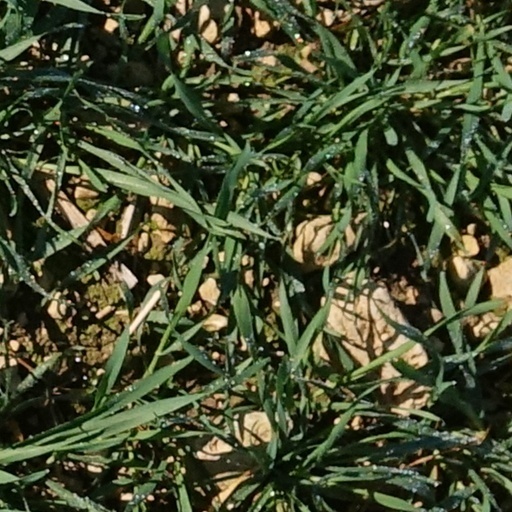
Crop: wheat